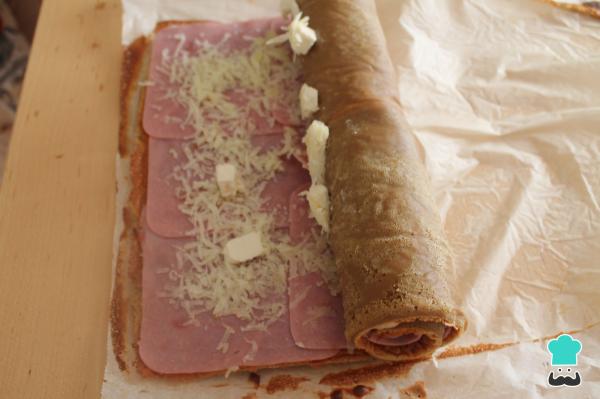
Ve despegando con cuidado la plancha de pionono y ve enrollando el pionono de jamón y queso.